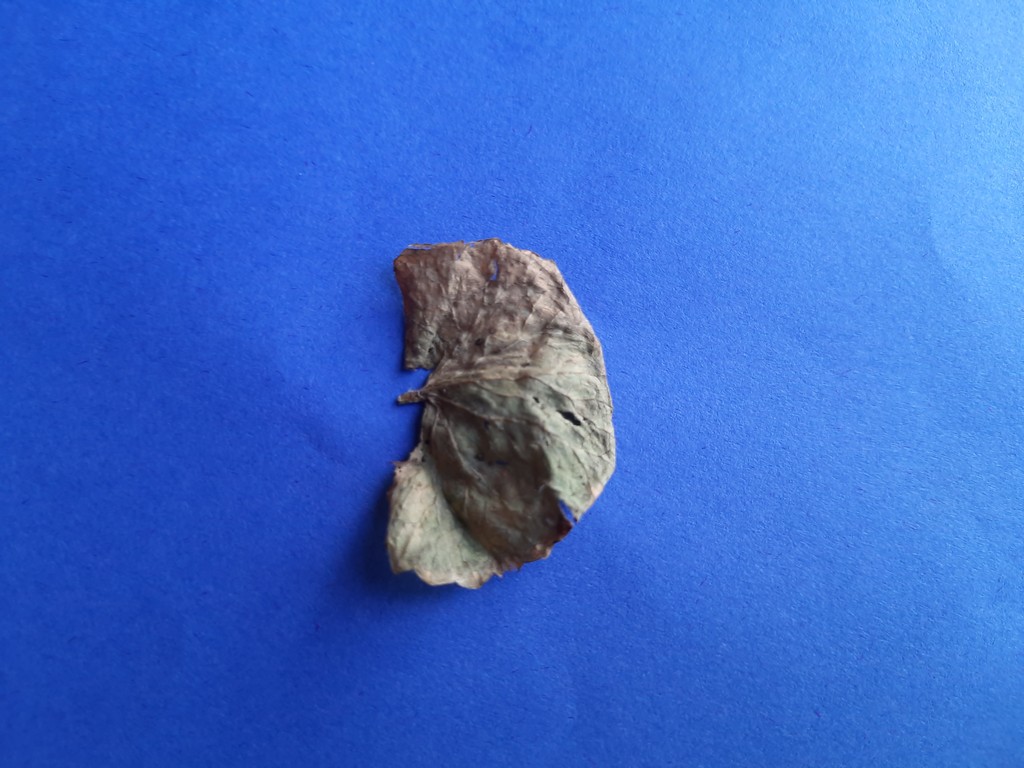
Label: Dried